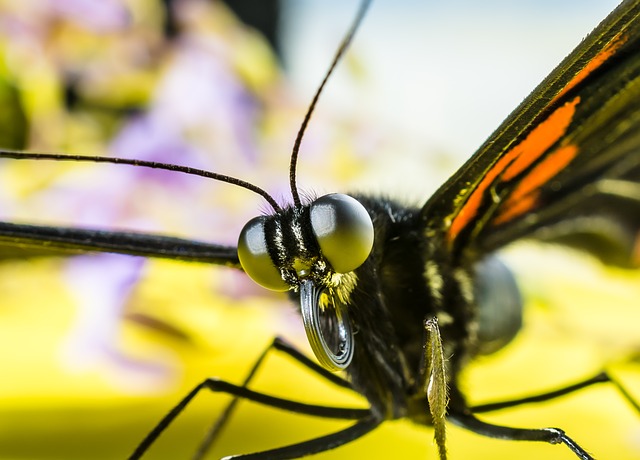
Label: butterfly